Crossett Methodist Church

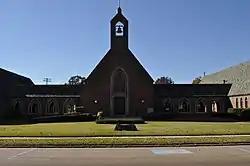

The Crossett Methodist Church is now known as the First Methodist Church of Crossett. It is at 500 Main St., Crossett, Arkansas, United States, and was built in 1949.